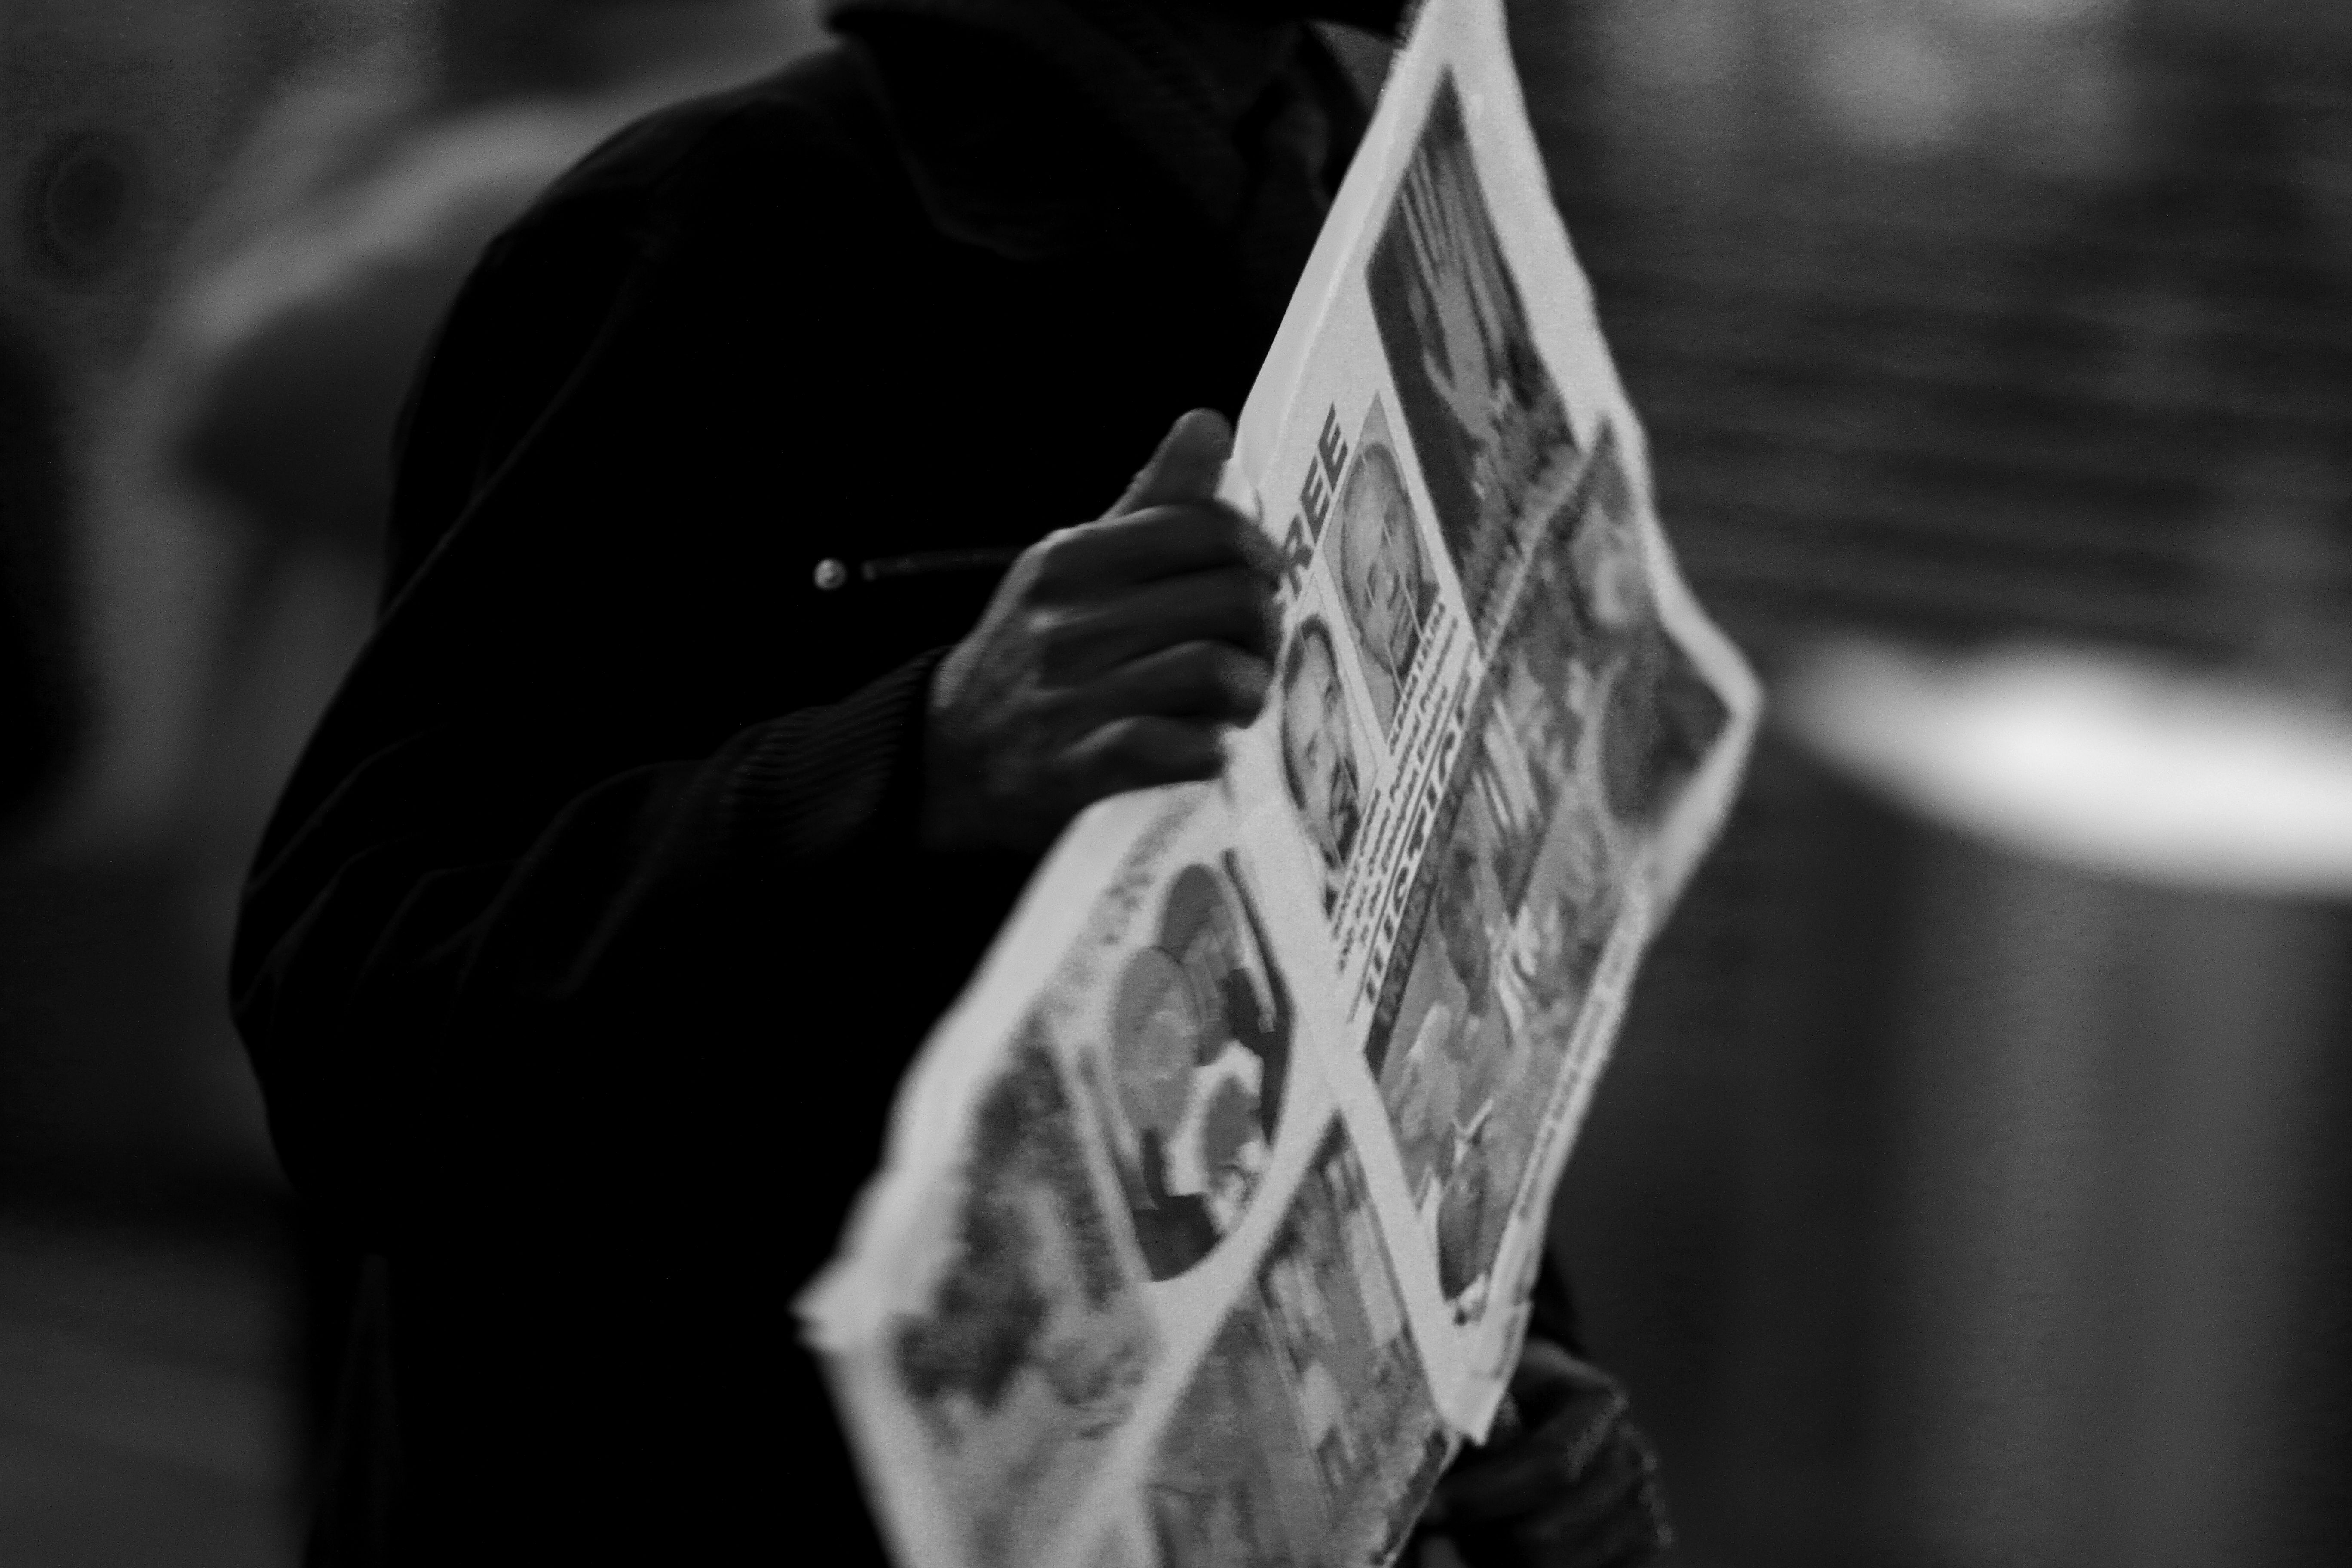
hand, light, black and white, people, white, photography, darkness, freedom, black, monochrome, close up, bw, blackandwhite, blackwhite, free, germany, alemania, allemagne, sw, schwarzweiss, freiheit, schwarzweis, demonstration, streetscene, rally, frankfurtmain, frankfurtammain, frankfurtam, frankfurtamain, germania, hesse, hassia, hessen, leute, strassenszene, frankfurt, schwarzweissfotografie, publicplace, ffentlicherplatz, streetphotograhpy, schwarzweisfotografie, slogan, monochrome photography, film noir